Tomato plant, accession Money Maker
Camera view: vertical (180 deg); turntable rotation: 330 degrees
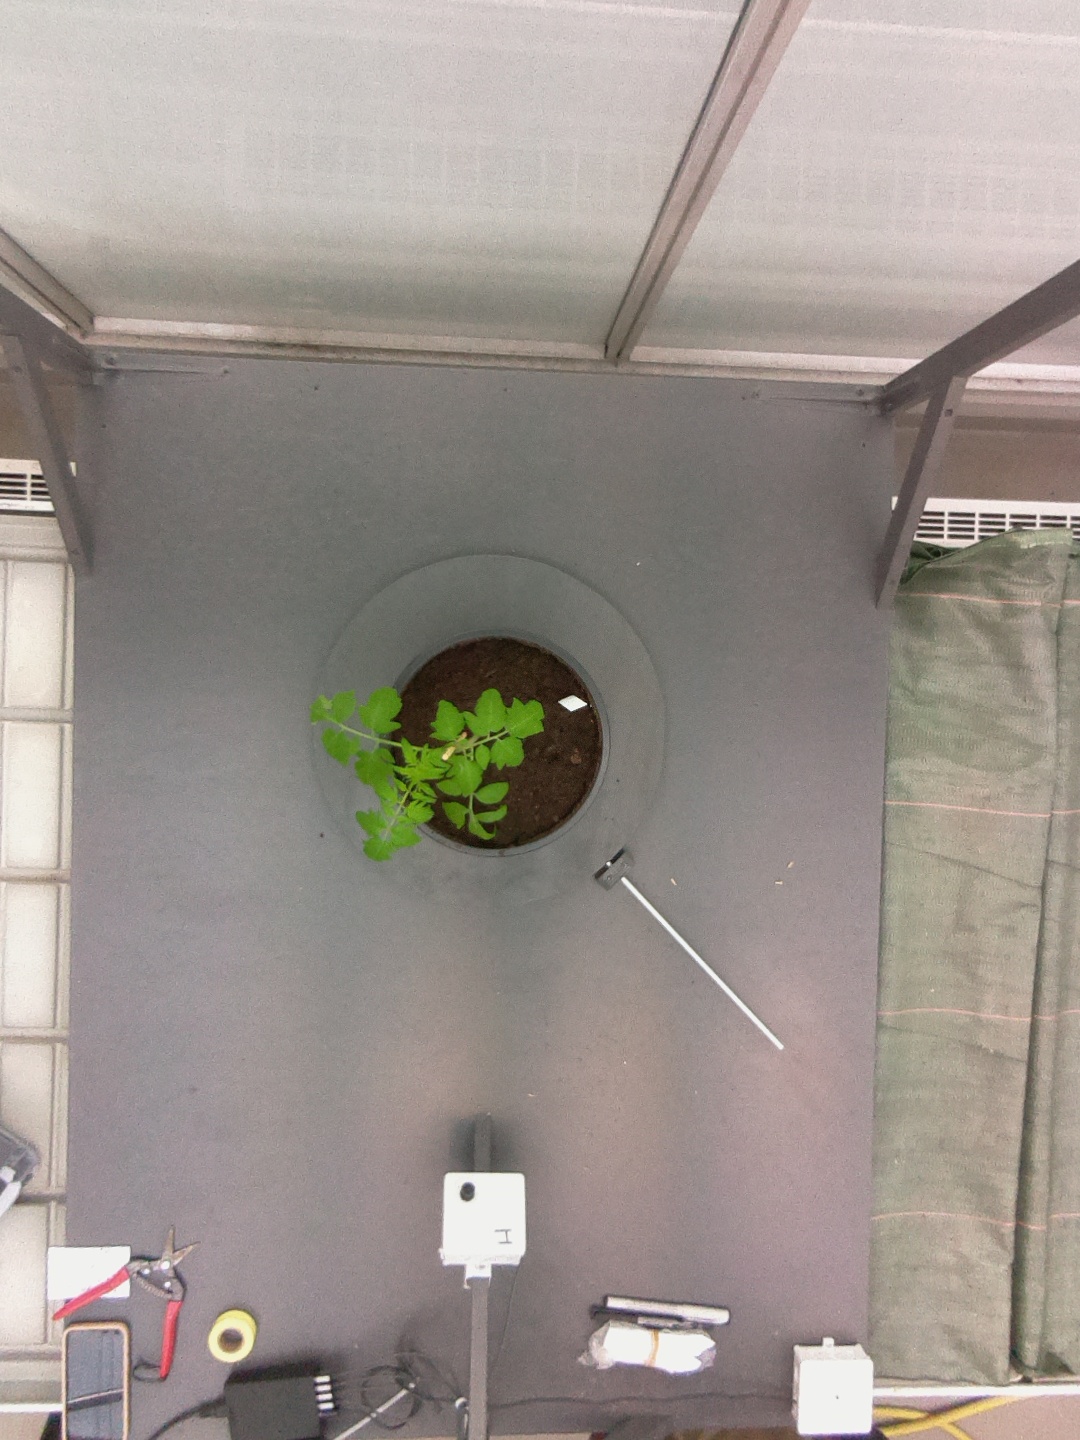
BBCH growth stage 13: 6 of true leaves visible